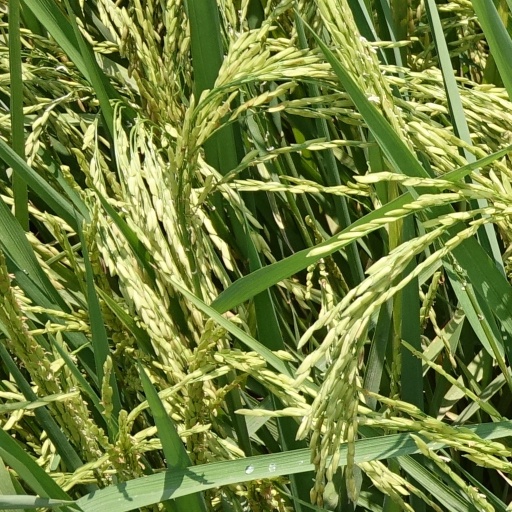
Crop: rice